Pixel Force: Left 4 Dead

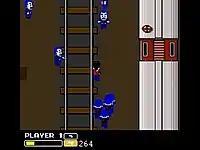
Gameplay of "Pixel Force: Left 4 Dead"

"Pixel Force: Left 4 Dead" is based on the Valve game "Left 4 Dead", which is a first-person shooter, while the "Pixel Force" demake is a top-down shooter. The game adapts all four launch campaigns as well as featuring the same cast of characters: Zoey, Bill, Louis, and Francis. These maps have five areas each. In addition to standard zombies, the game features zombies called the Special Infected. It features multiplayer for up to two players and two difficulty modes. Players are tasked with making it through these levels while killing infected that stand in their way. Along the way, they can upgrade their weaponry to make the task easier.